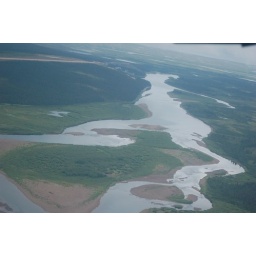
fish creek, near white mountain